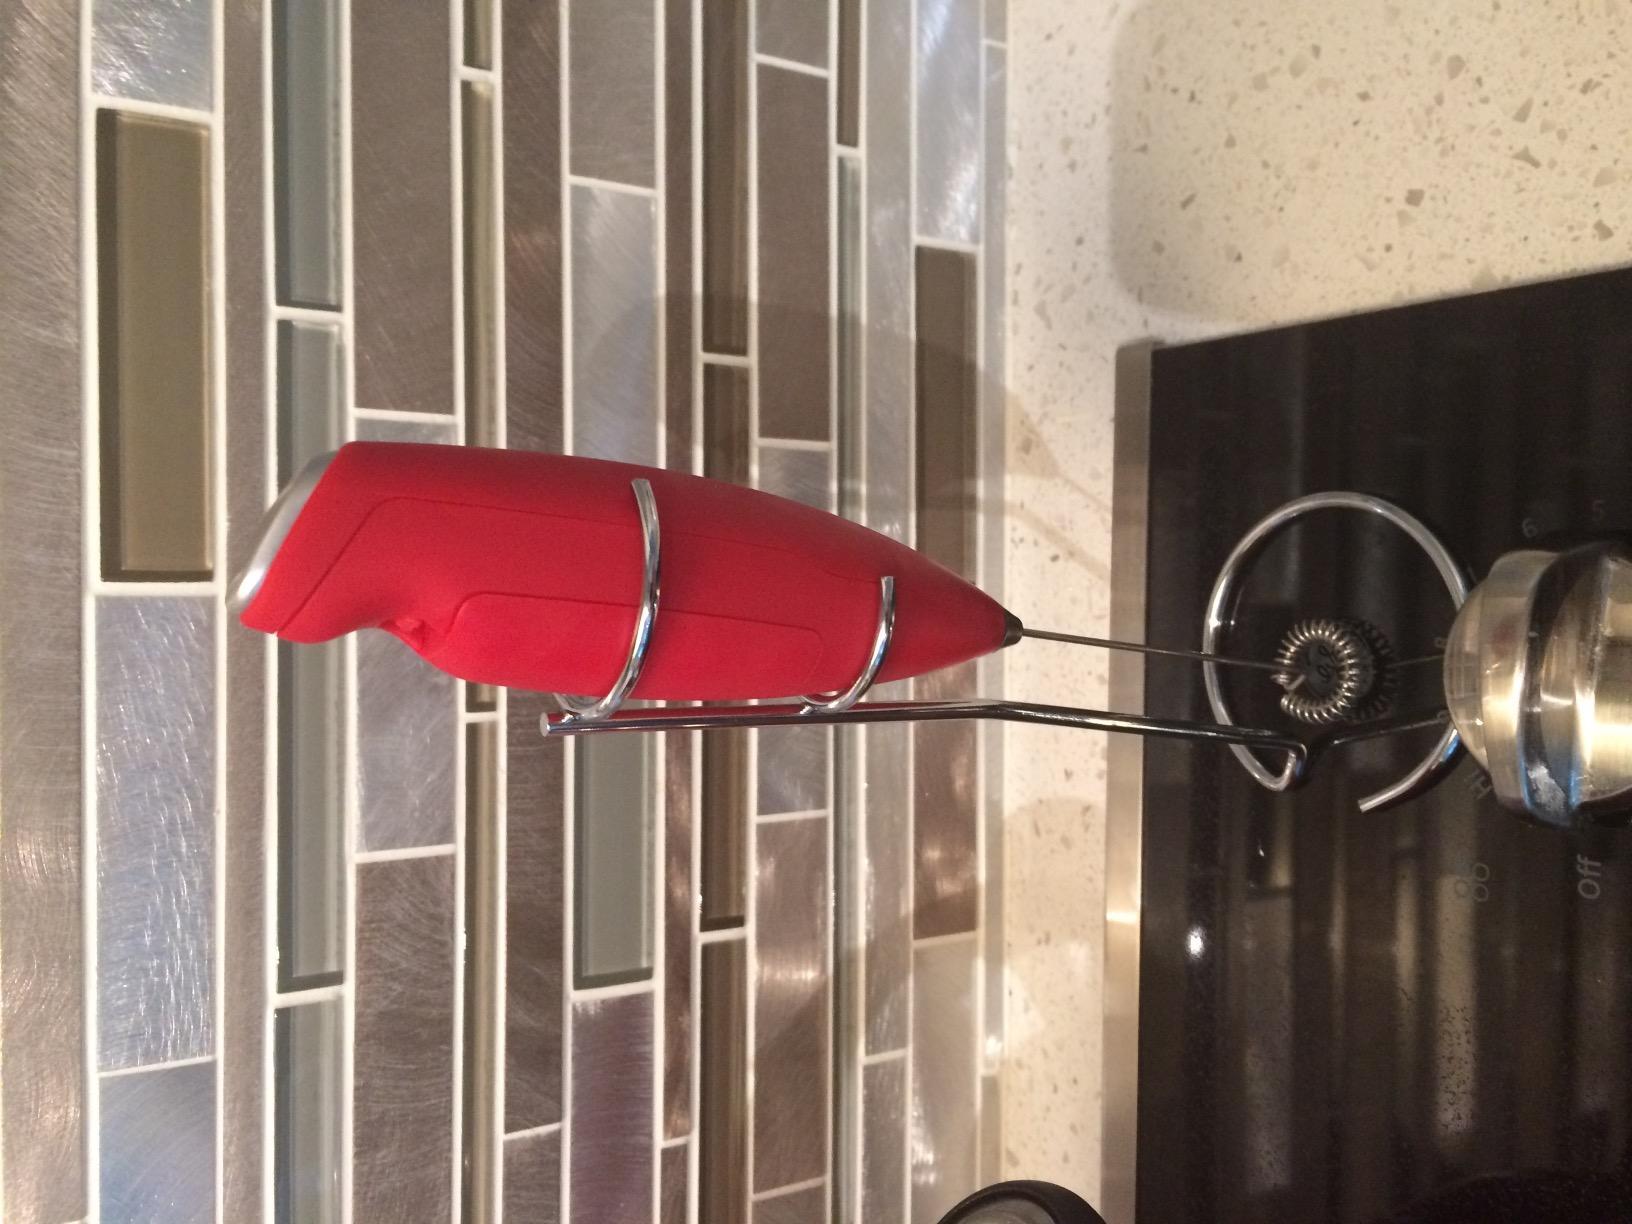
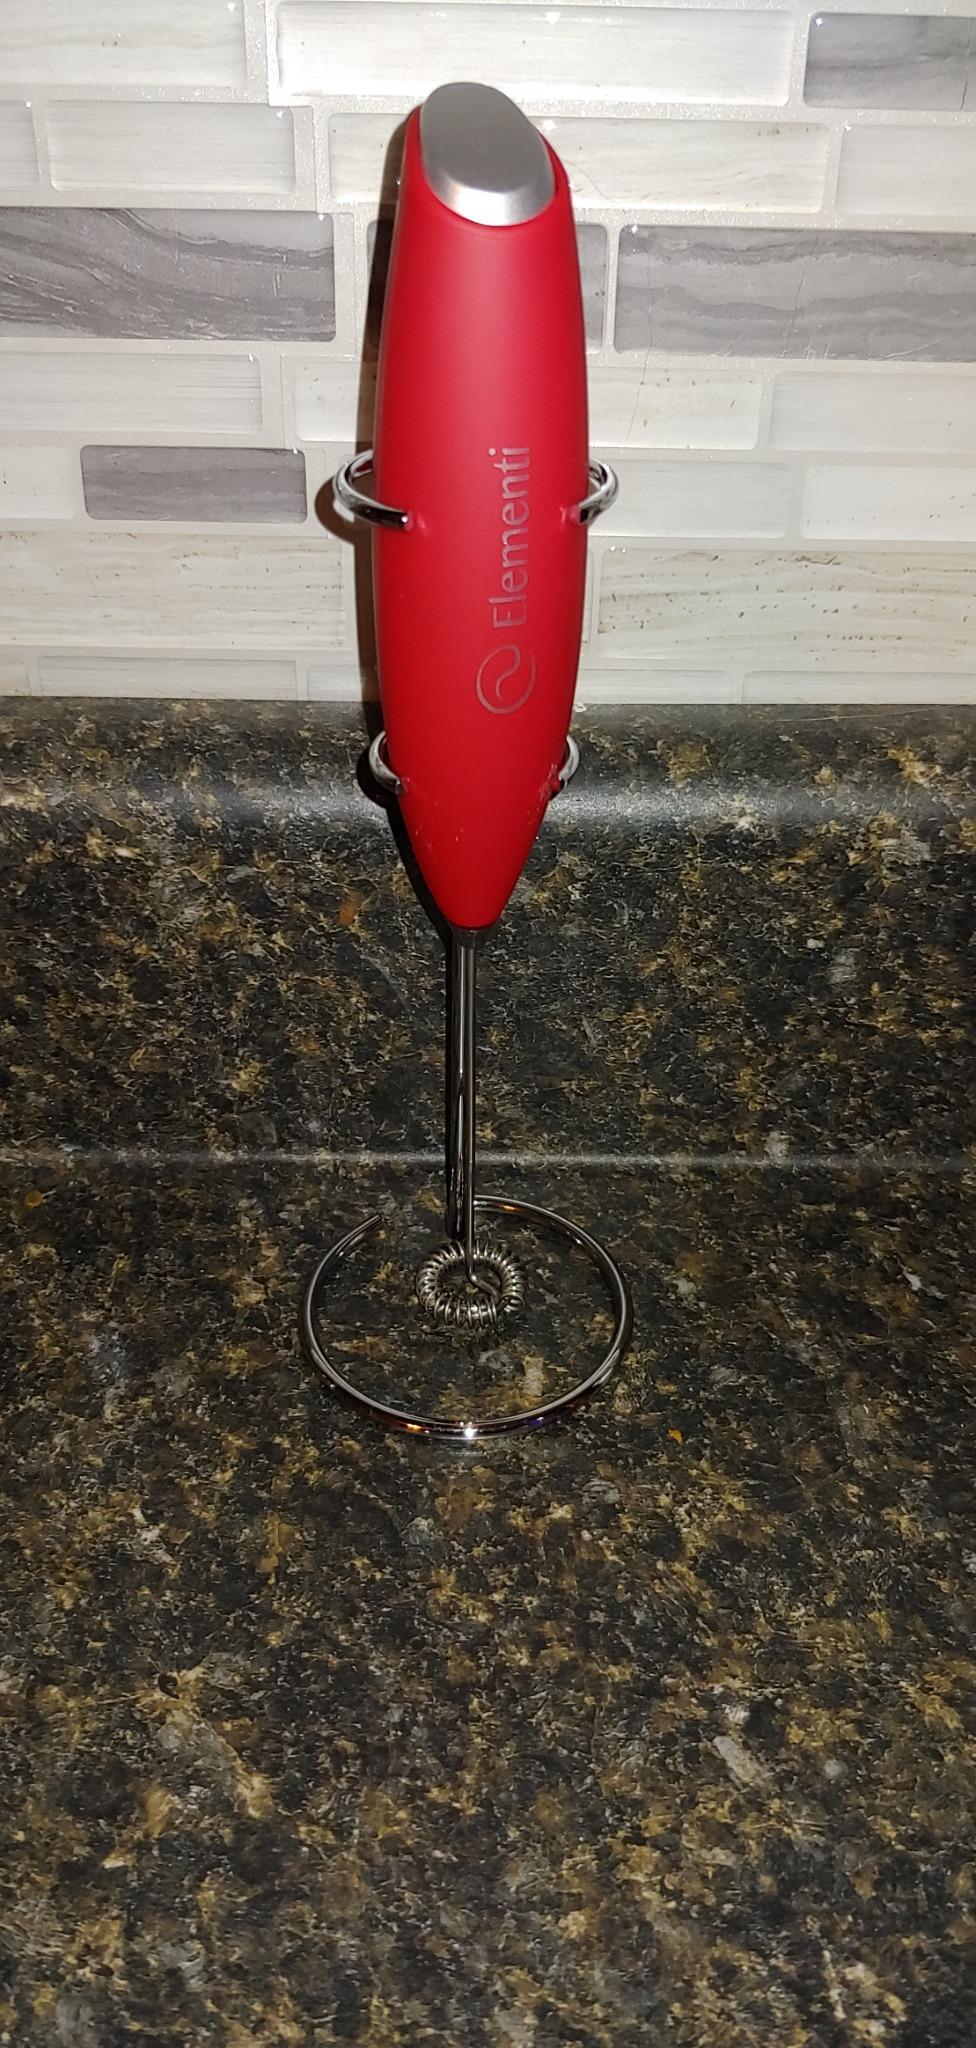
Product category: items_mixer
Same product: yes